Hector Sévin

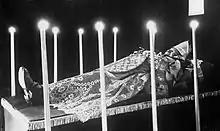
Hector Sévin on the funeral bier in Lyon on 11 May 1916.

He was created Cardinal-Priest of "SS. Trinità al Monte Pincio" in the consistory of May 25, 1914 by Pope Pius X. He took part in the conclave of 1914 that elected Pope Benedict XV.